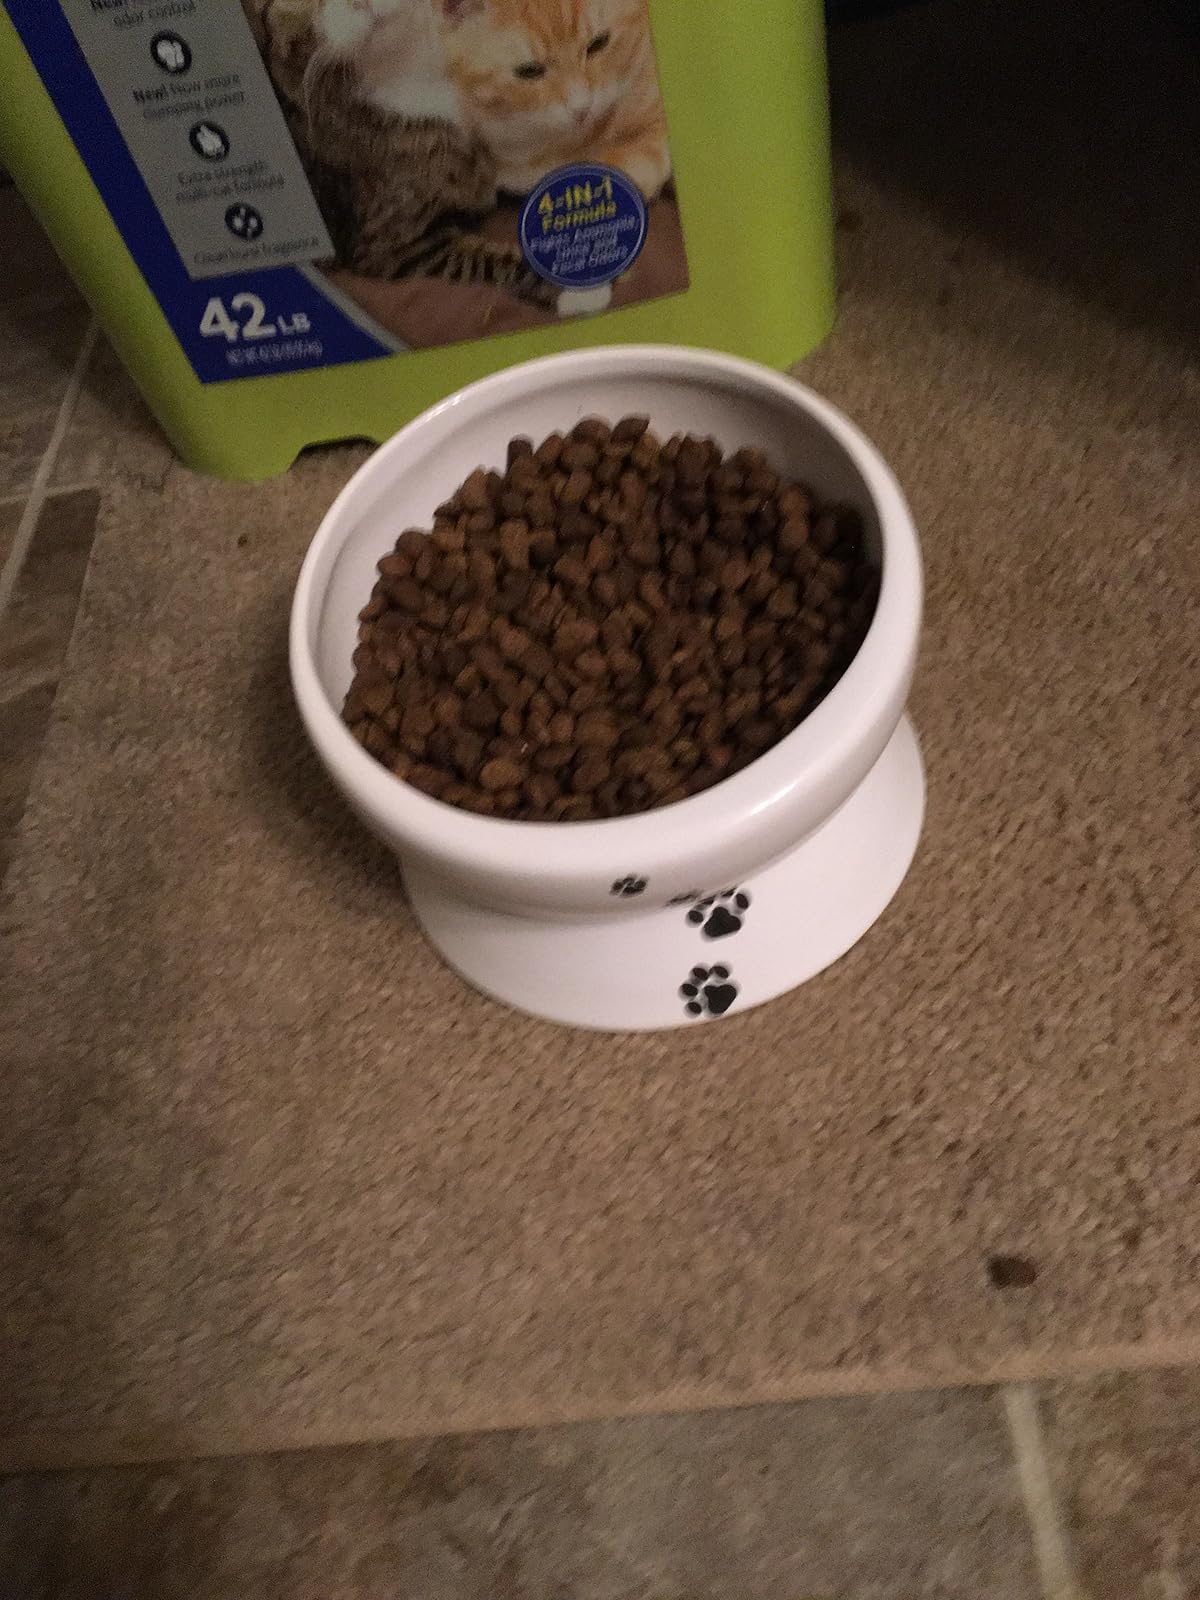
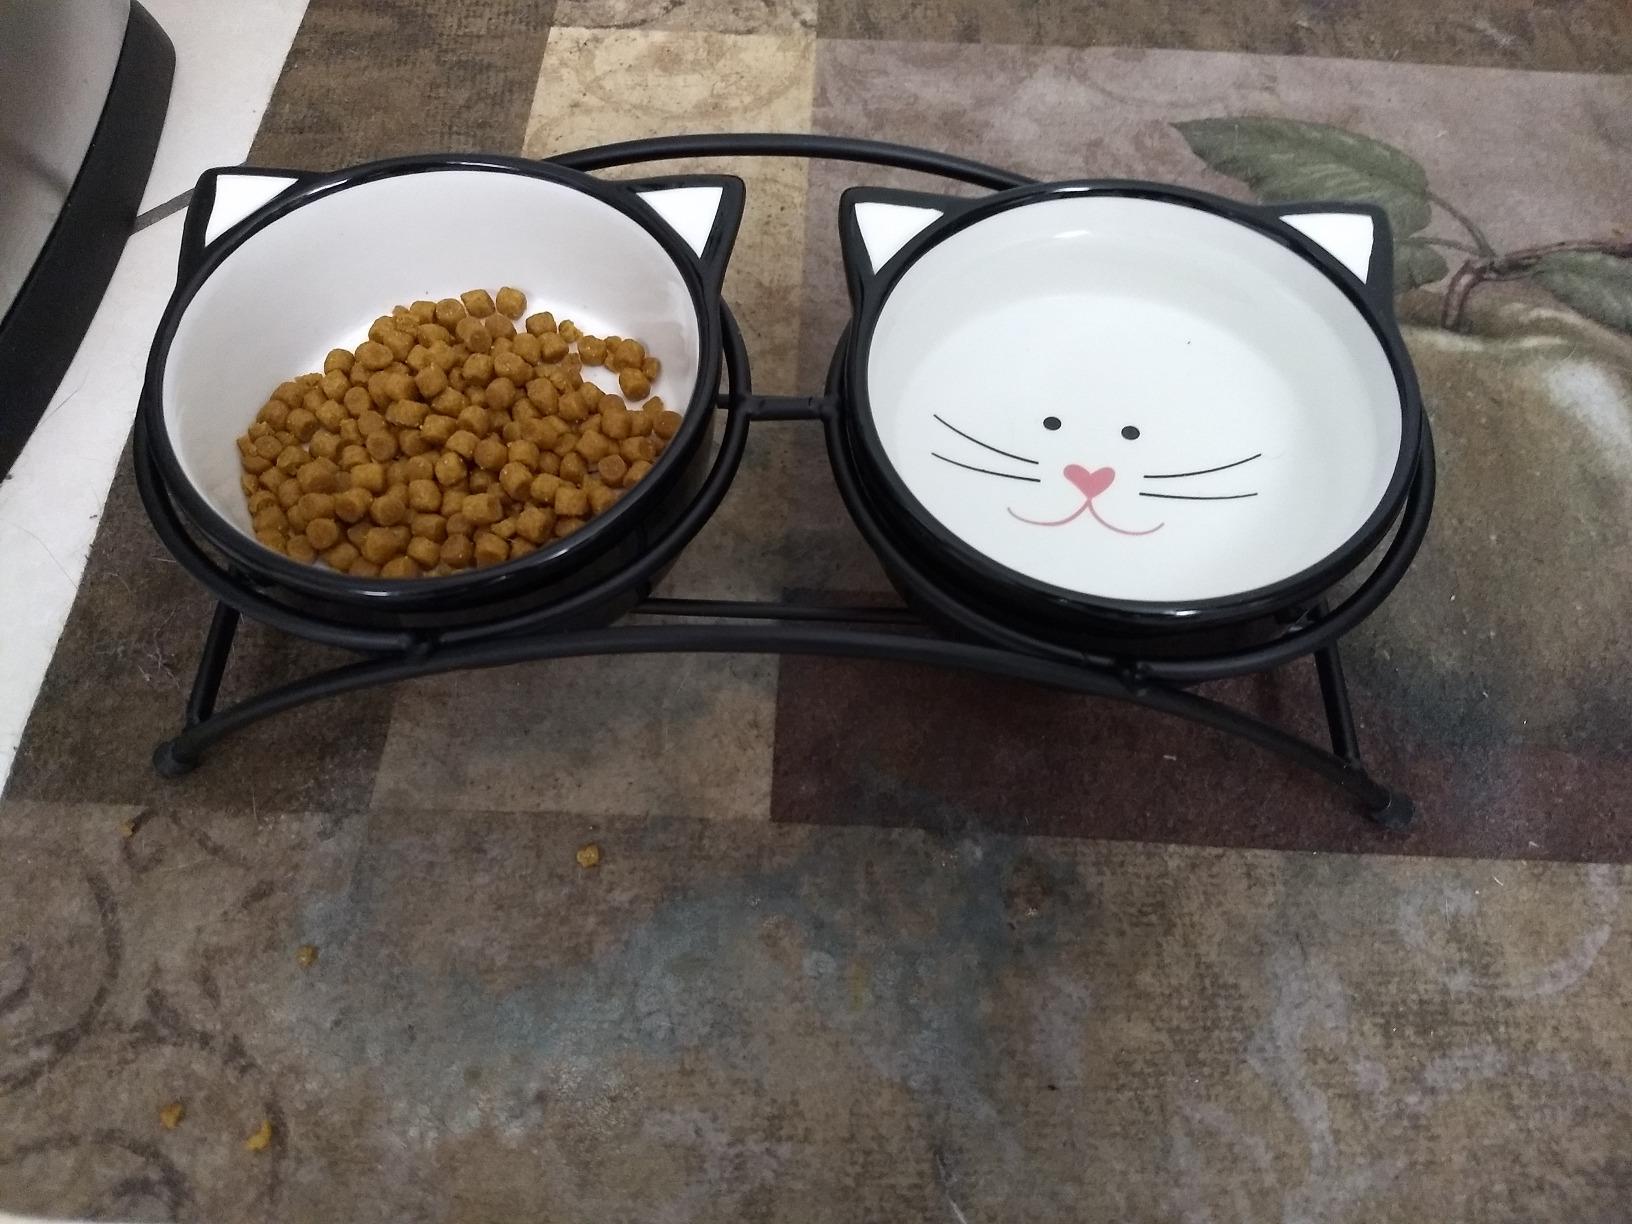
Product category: items_bowl
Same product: no